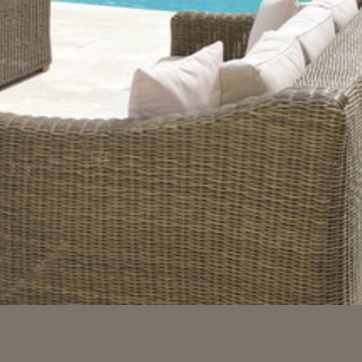
Material: other